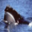
Label: whale